Zhu Wen

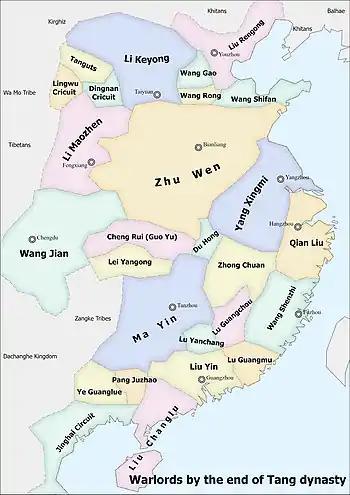
The situation of 902, when Zhu Wen controlled the central plain and Li Maozhen dominated the northwest

By this point, Zhu Quanzhong was also allied with the chancellor Cui Yin, such that when Emperor Zhaozong (who was then at Hua Prefecture (華州; not the same prefecture as the one in Xuanyi Circuit), the capital of Han Jian's Zhenguo Circuit, after Li Maozhen the military governor of Fengxiang Circuit (鳳翔, headquartered in modern Baoji, Shaanxi) attacked Chang'an) considered sending Cui out of the imperial government, Cui used Zhu's influence to force Han and Emperor Zhaozong to change their minds and retain Cui at the imperial court.